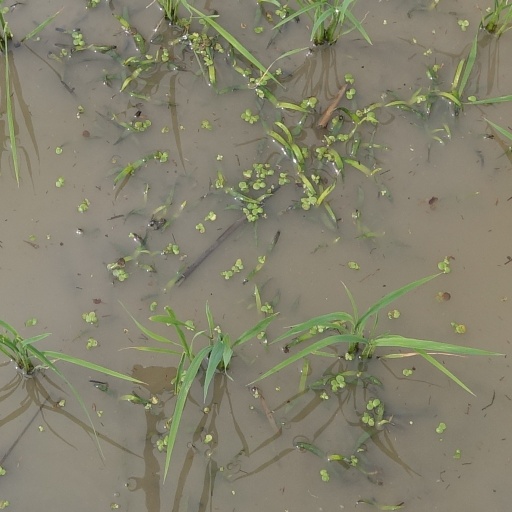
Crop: rice